Consumer activism

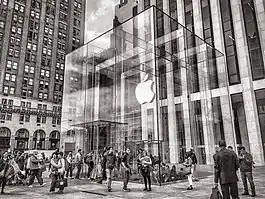
Apple store in Central Park, a symbol of consumerism.

Consumer activism is a process by which activists seek to influence the way in which goods or services are produced or delivered. Kozinets and Handelman define it as any social movement that uses society's drive for consumption to the detriment of business interests. For Eleftheria Lekakis, author of "Consumer Activism: Promotional Culture and Resistance", it includes a variety of consumer practices that range from boycotting and ‘buycotting’ to alternative economic practices, lobbying businesses or governments, practising minimal or mindful consumption, or addressing the complicity of advertising in climate change. Consumer activism includes both activism on behalf of consumers for consumer protection and activism by consumers themselves. Consumerism is made up of the behaviors, institutions, and ideologies created from the interaction between people and the materials and services they consume. Consumer activism has several aims: